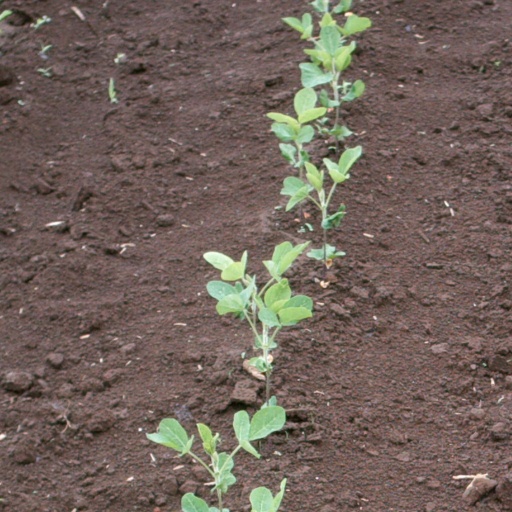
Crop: soybean